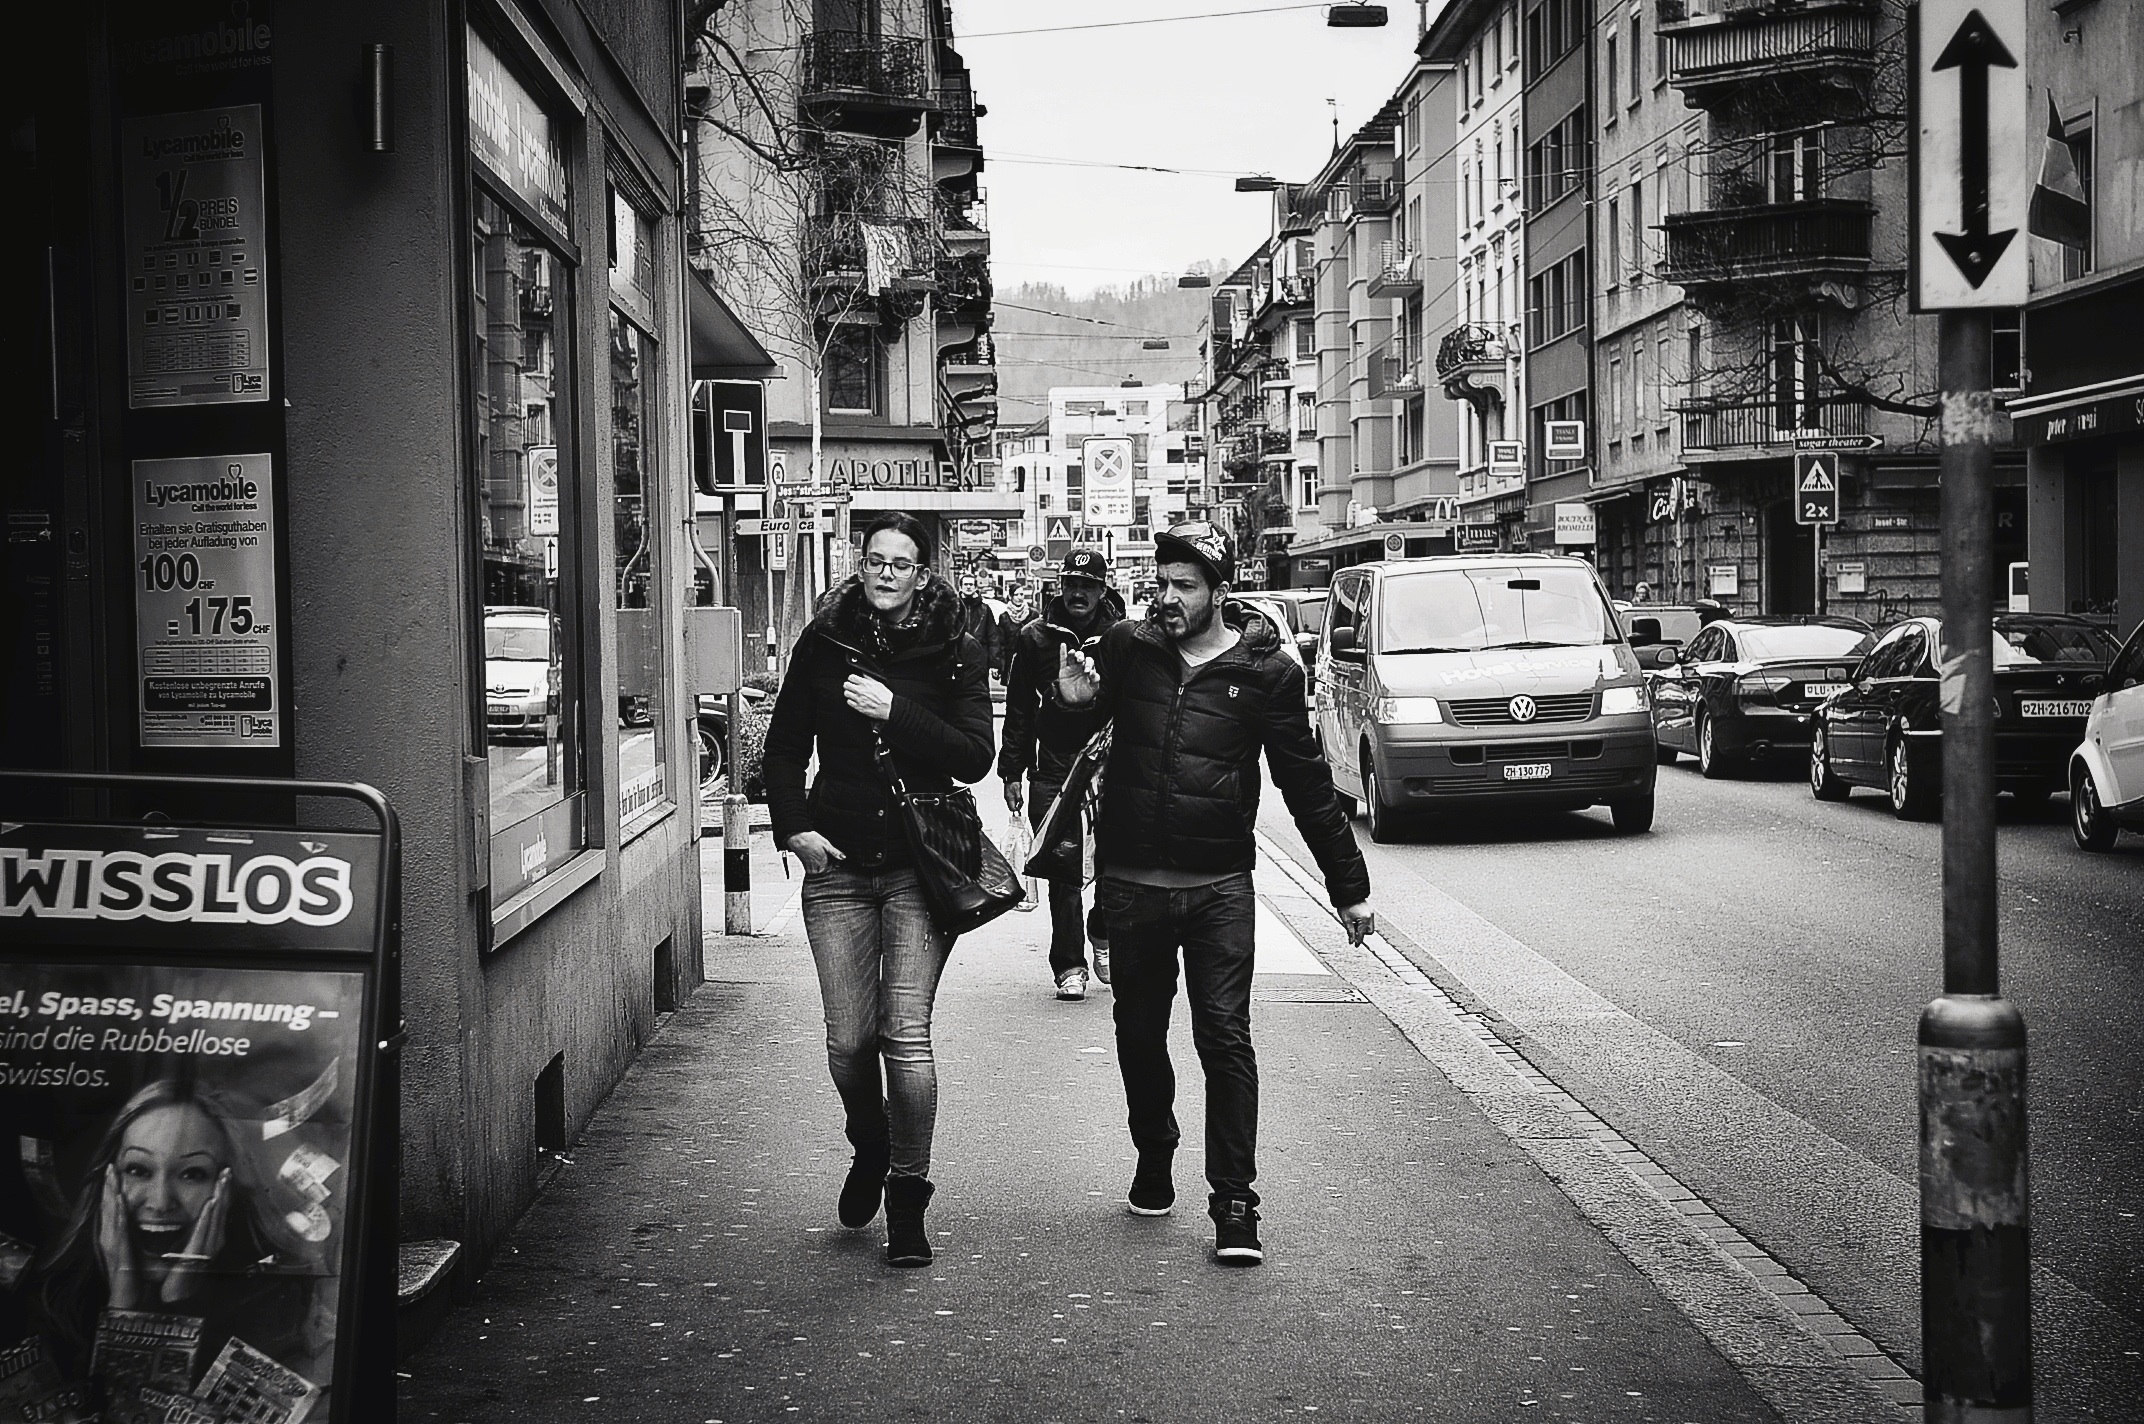
pedestrian, winter, black and white, people, road, street, photography, alley, nikon, black, monochrome, lane, streetphotography, blackandwhite, candid, infrastructure, swiss, photograph, snapshot, schweiz, switzerland, zurich, snapseed, schwarzundweiss, streetscene, streetpix, thomas8047, onthestreets, d300s, streetphotographer, 175528, langstrasse, strassenfoto, zuri, z richstreetart, urban area, monochrome photography, film noir, nonbuilding structure